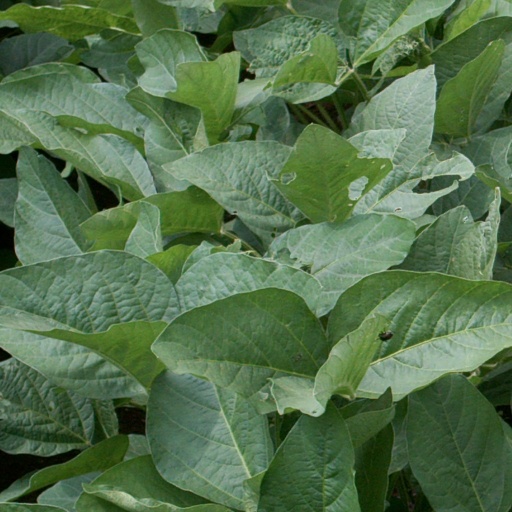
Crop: soybean